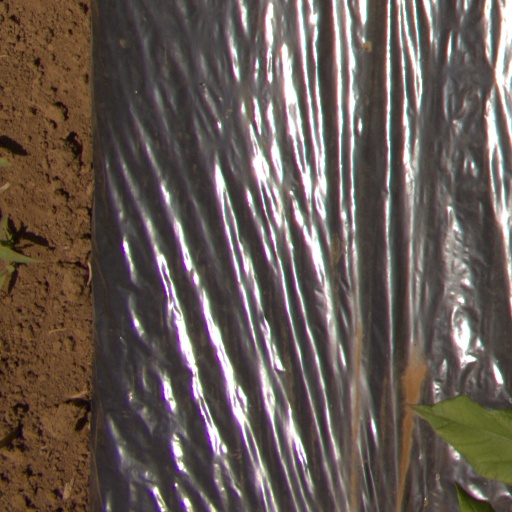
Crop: Jerusalem artichoke